Selma Cloverleafs (1928–1962)

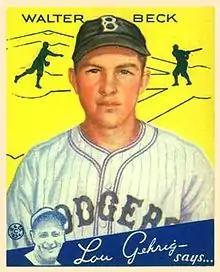
(1934) Boom-Boom Beck, Brooklyn Dodgers. Beck was a player-manager for the 1947 Cloverleafs.

Fischer was replaced during the 1947 season as the Selma manager by Boom Boom Beck. After making his major league debut in 1924, Beck had pitched in the major leagues through the 1945 season winning 38 career games against 69 losses. In 1946, Beck was a player-manager for the York White Roses, who were a Pittsburgh Pirate affiliate. Beck compiled a record of 55–60 as the Selma manager. He had a 3–2 record with a 4.15 ERA pitching in 15 games for Selma. Beck later became a pitching coach for the Washington Senators from 1957 to 1959. He then worked as a minor league pitching instructor for the Milwaukee Braves in 1960 and 1961 before retiring from baseball.